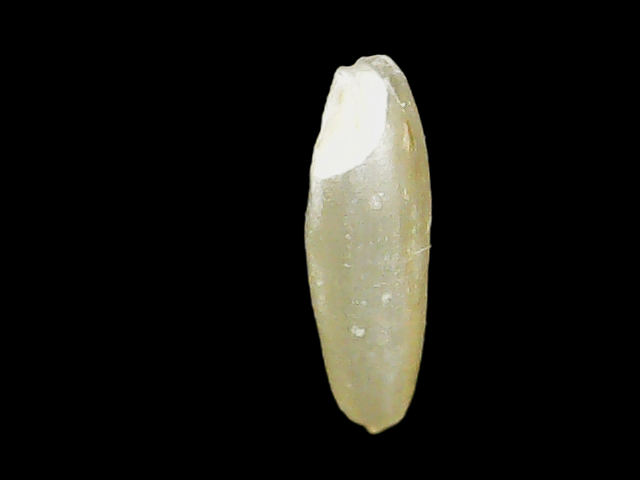
Rice variety: Binadhan25